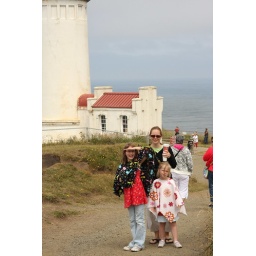
The girls in front of the lighthouse